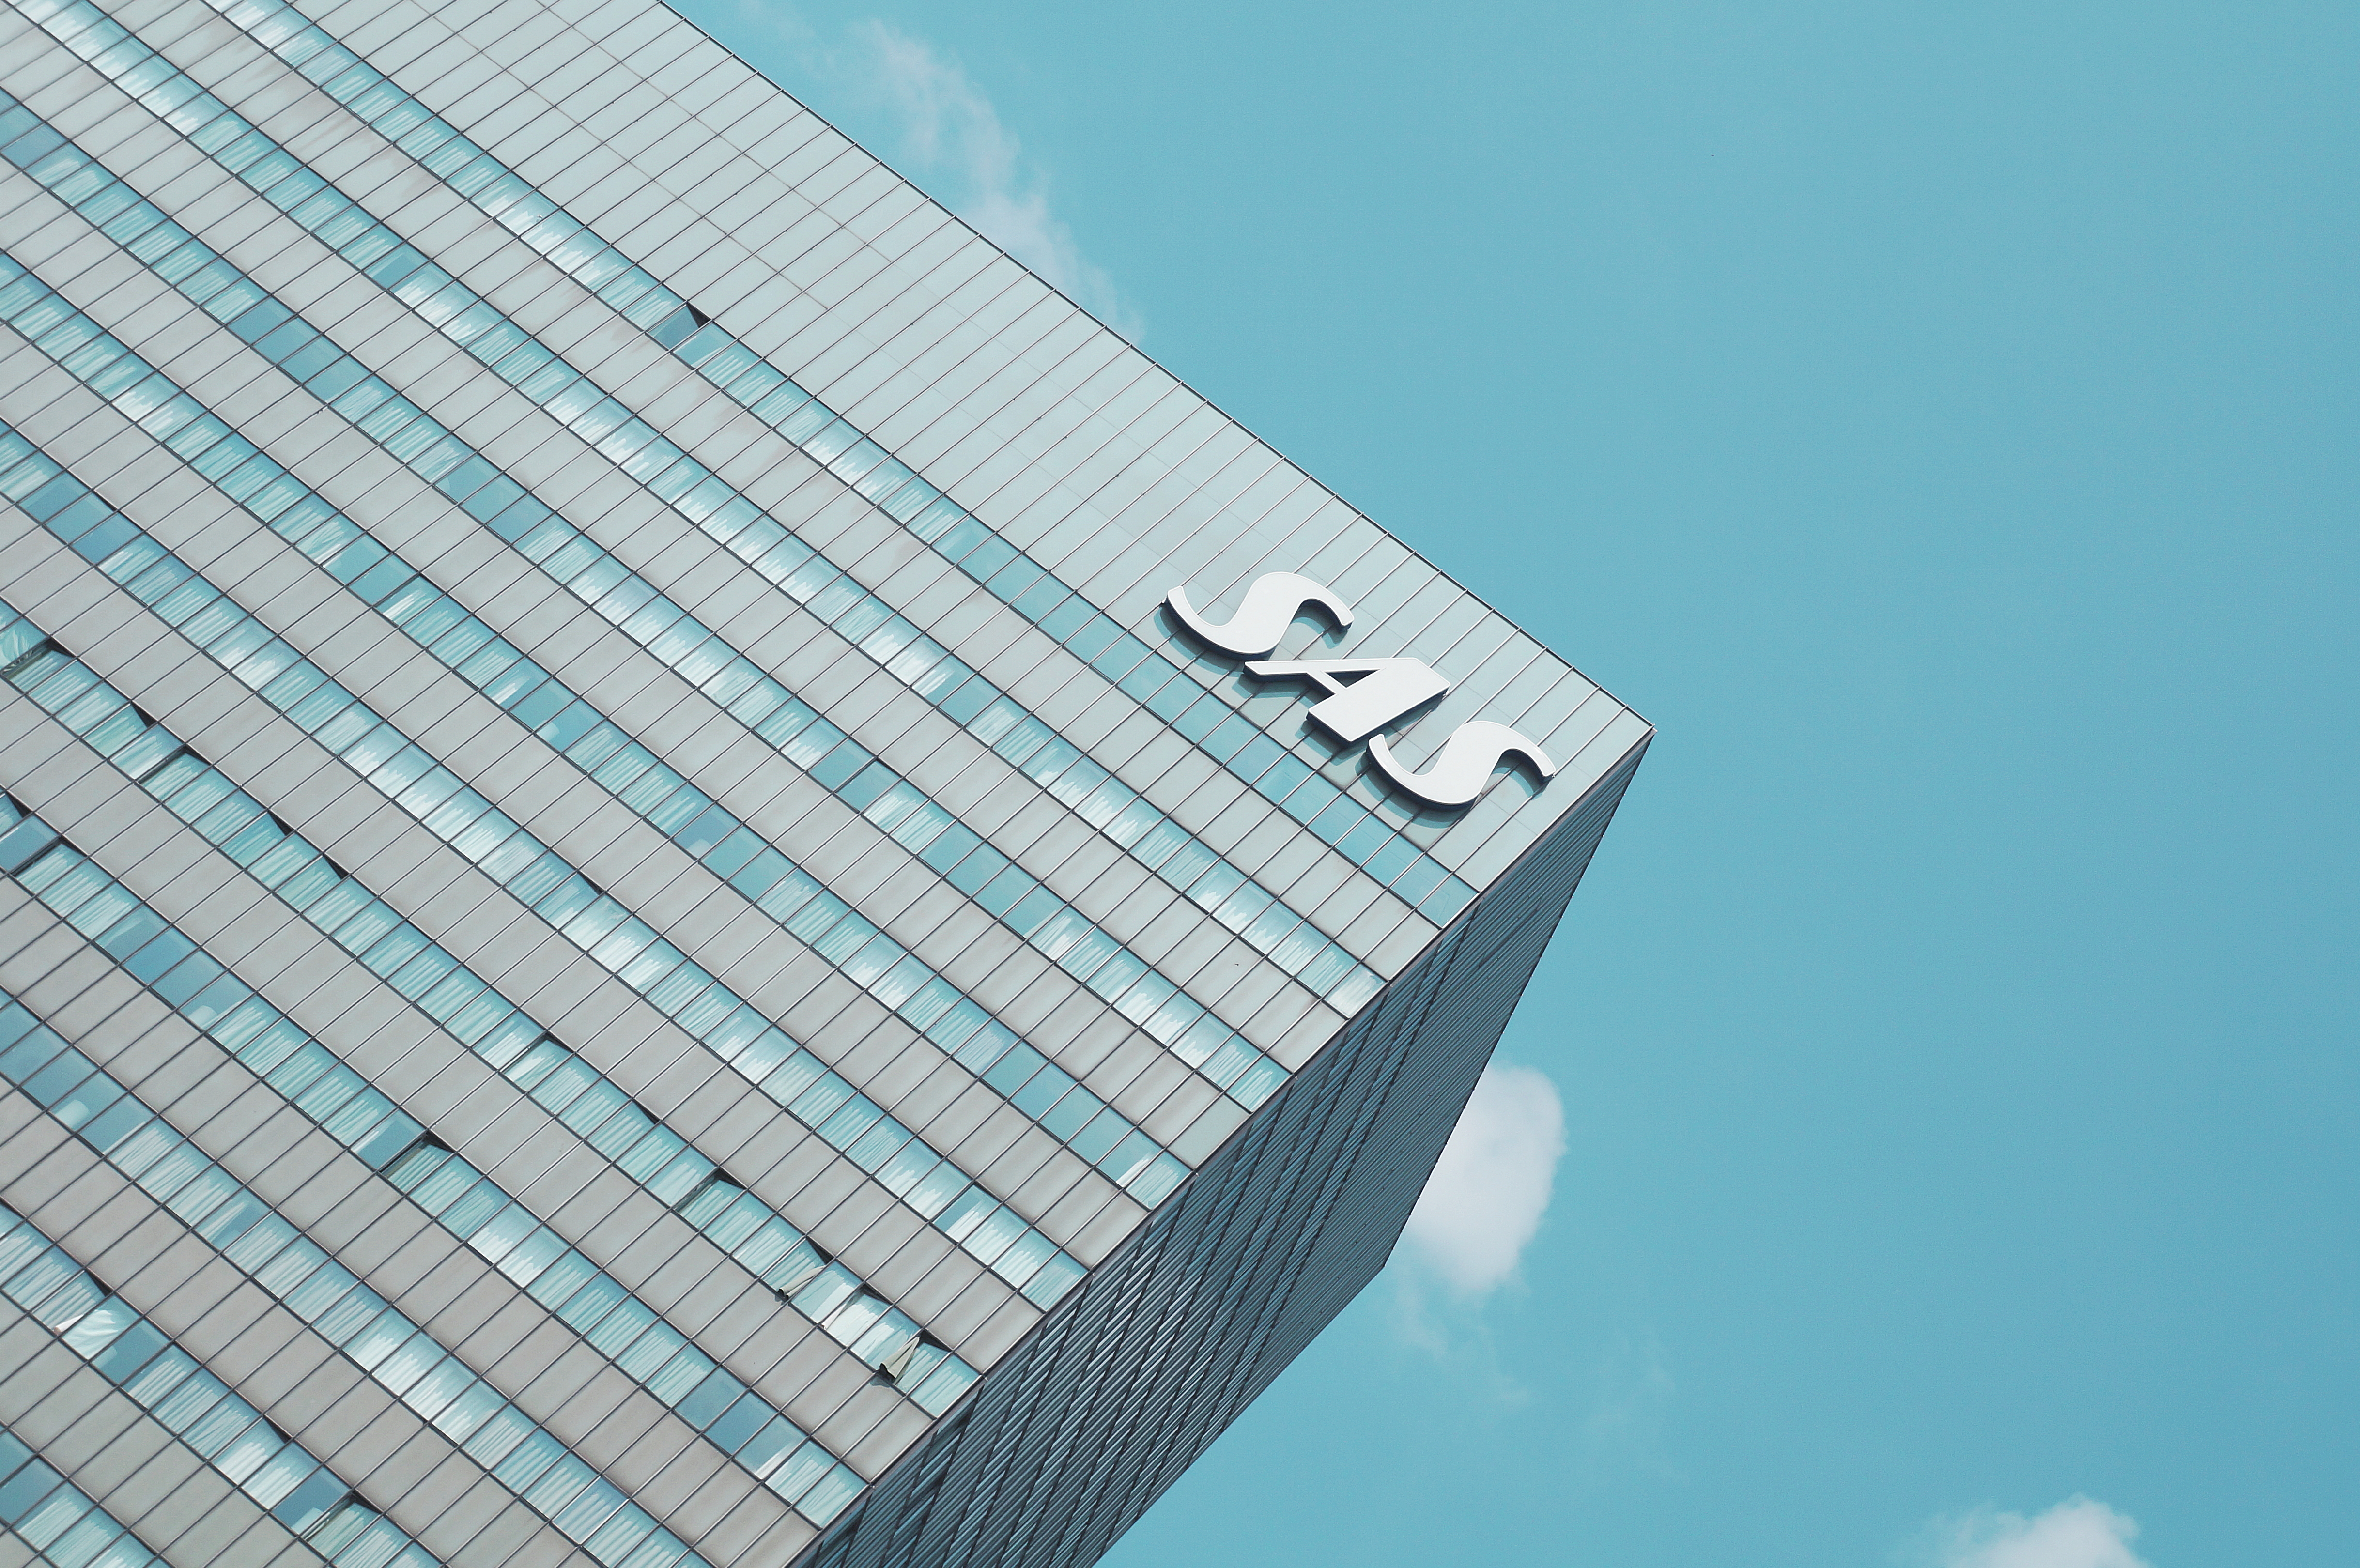
wing, architecture, sky, glass, roof, building, skyscraper, pattern, line, blue, high rise, windows, shape, atmosphere of earth, window covering